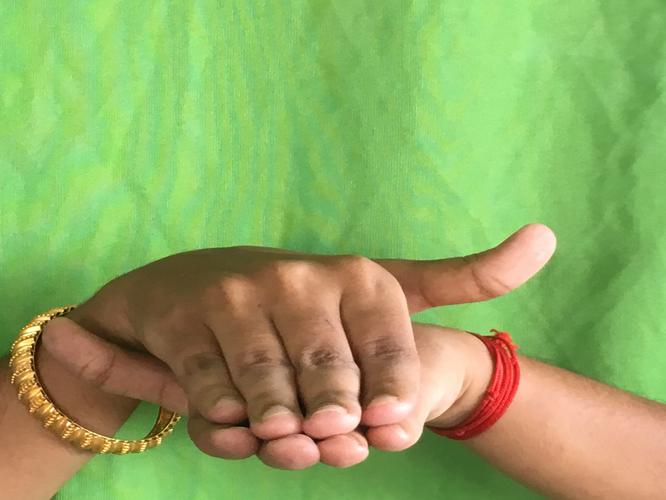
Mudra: Matsya
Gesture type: double_hand